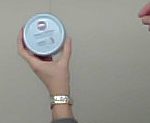
Product: nivea_baby